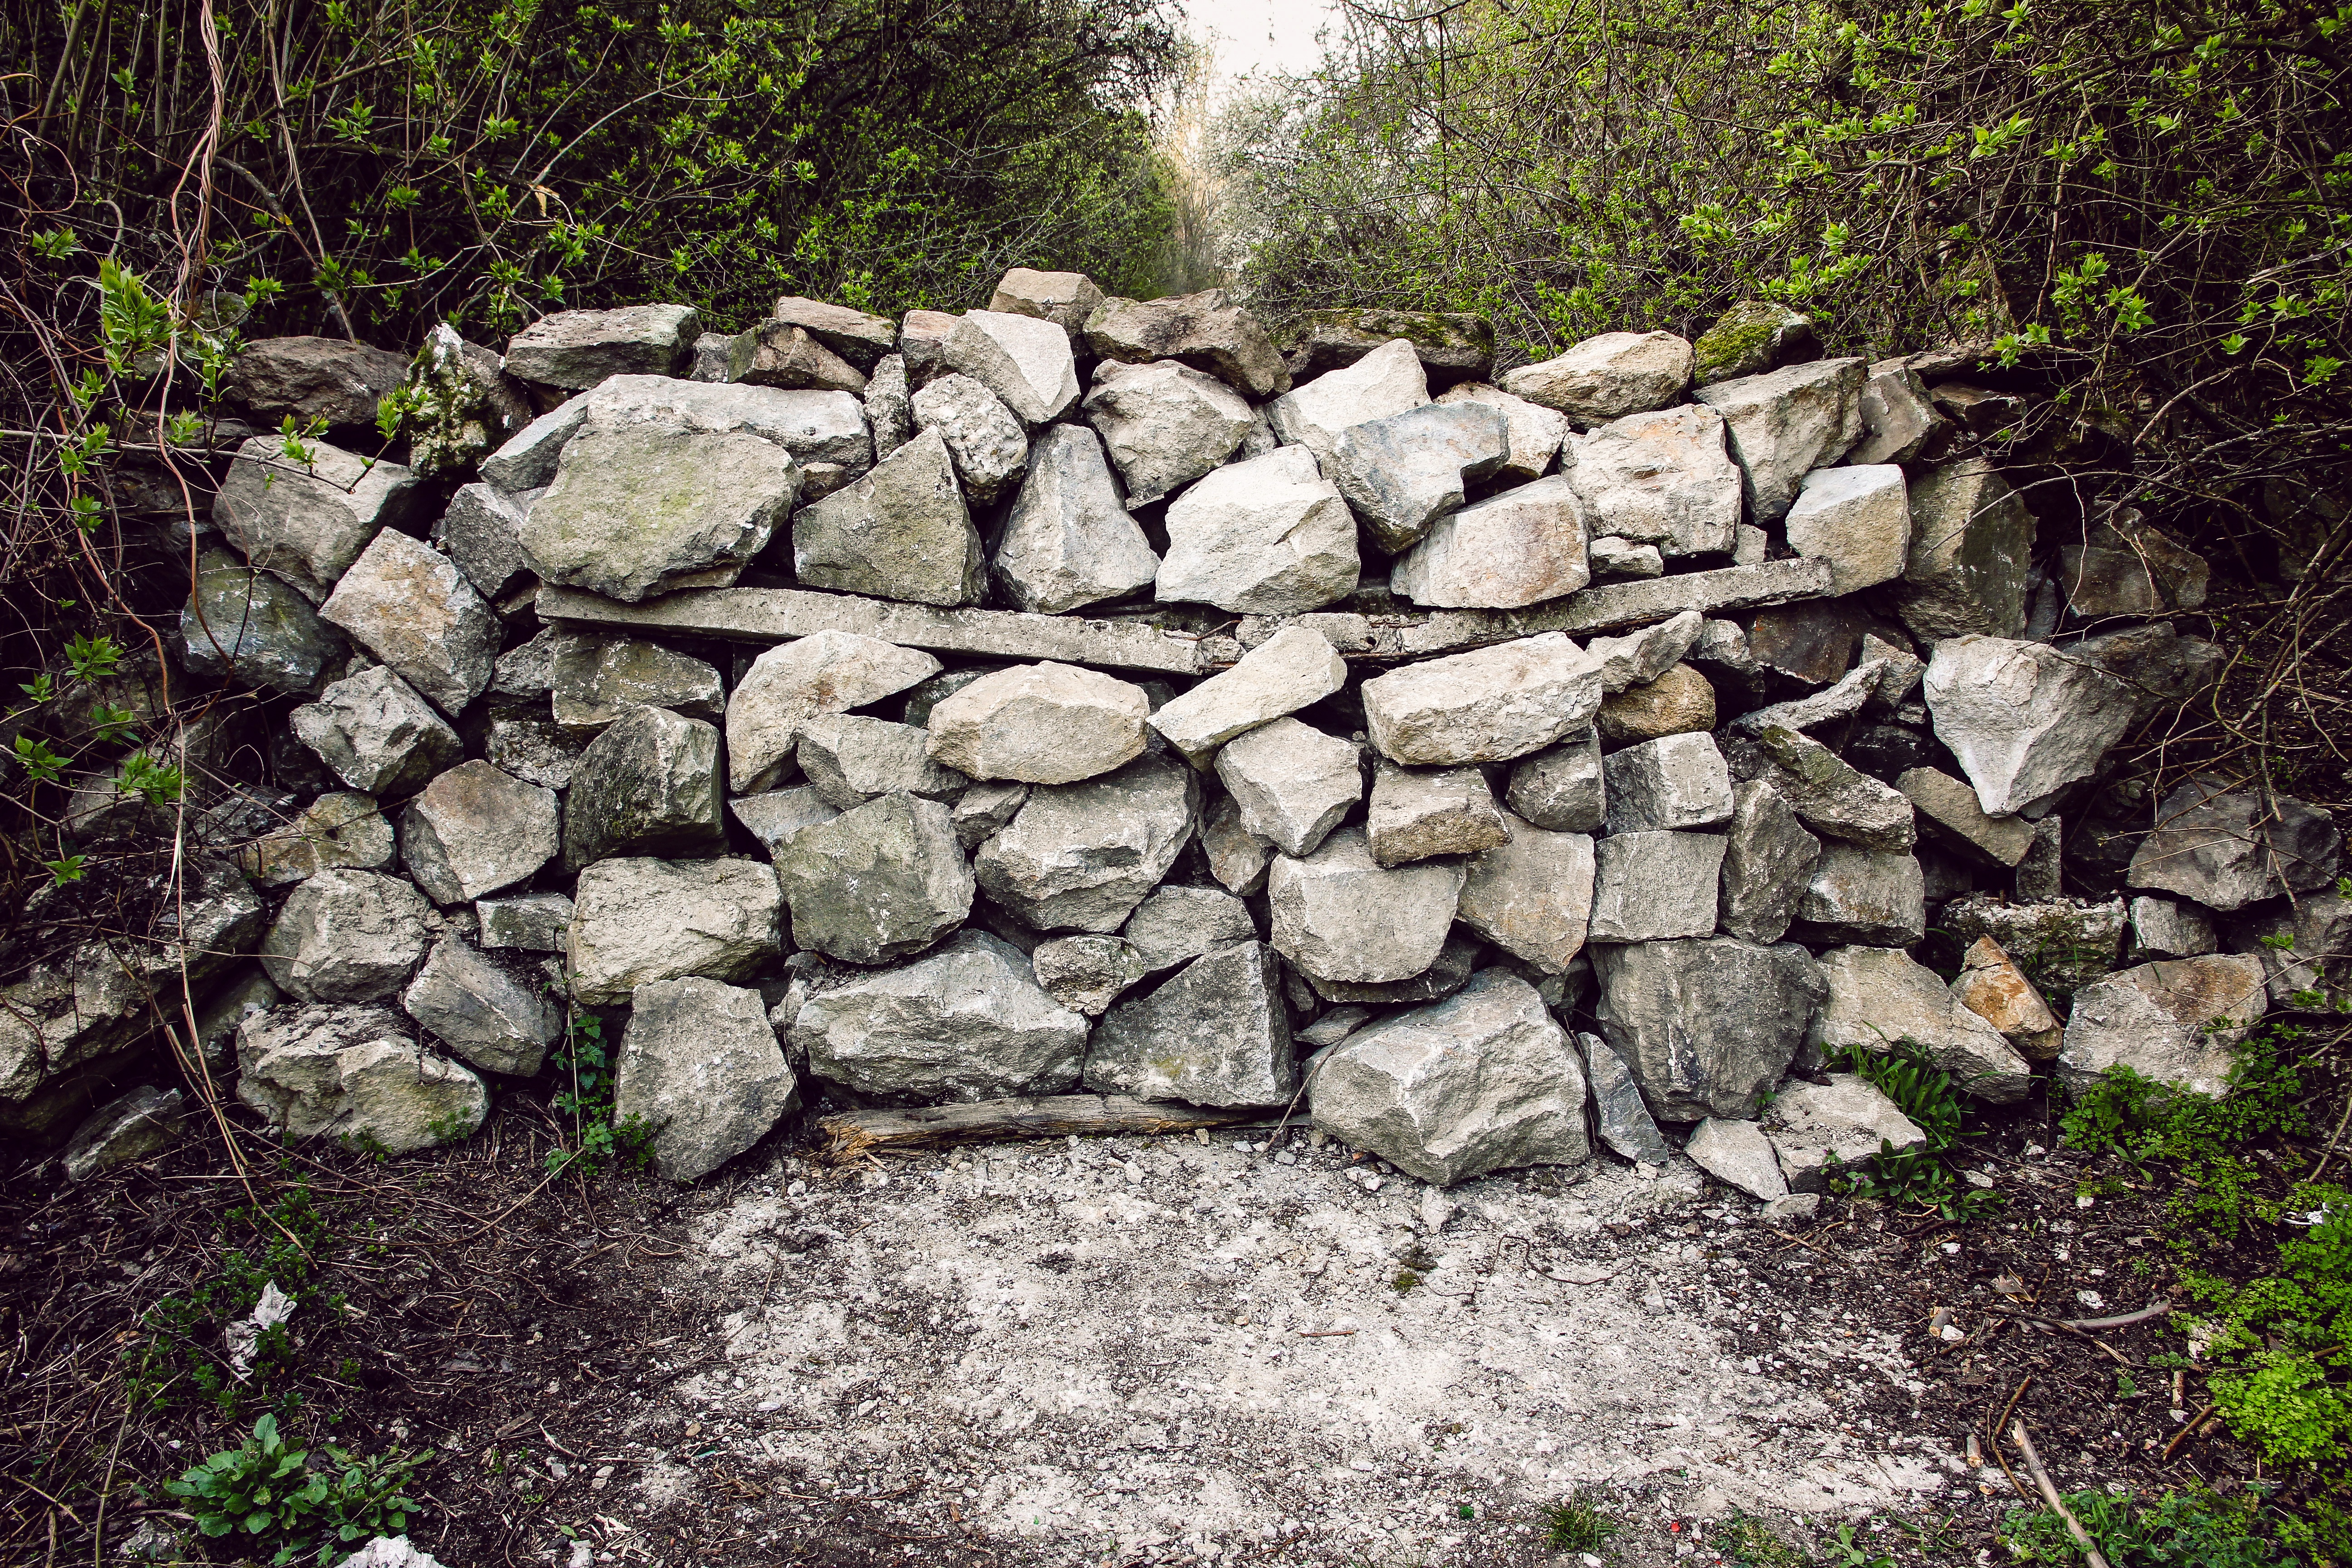
path, rock, flower, wall, stream, soil, dam, stone wall, garden, material, stones, ruins, boulder, barrier, woodland, bedrock